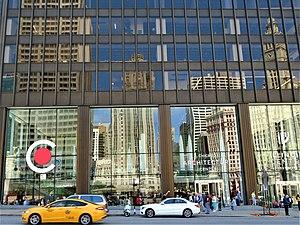
La Chicago Architecture Foundation est un organisme à but non lucratif basé à Chicago qui s'investit dans l'éducation et l'information du public en matière d'architecture et de design. Elle fut créée en 1966, pour permettre la sauvegarde de la John J. Glessner House de l'architecte Henry Hobson Richardson, l'une des plus anciennes demeures de Chicago. Au cours des années, la fondation développa ses activités, offrant des conférences et des visites architecturales de Chicago au public, ainsi que des expositions. En outre, elle fournit aux écoles de la cité du matériel didactique concernant l'architecture.